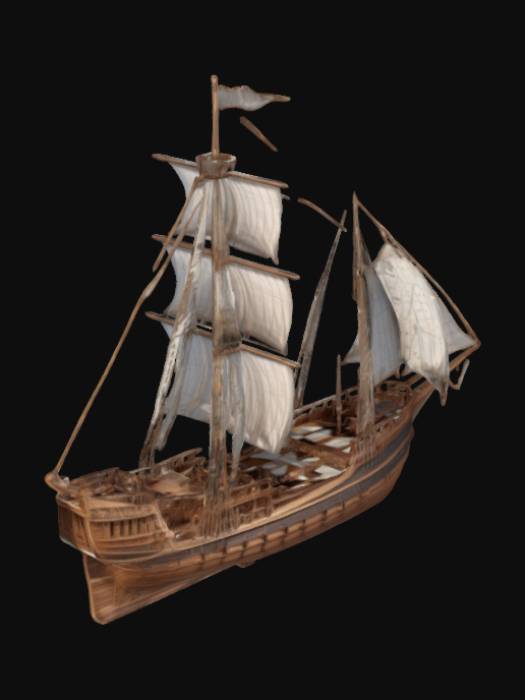
미적 점수 (1~10점): 8